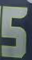
Number: 5